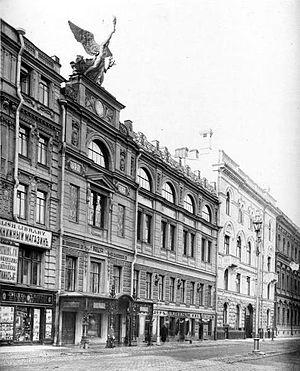
La rue Bolchaïa Morskaïa est une voie de Saint-Pétersbourg.
La Société impériale d'encouragement des beaux-arts, exista à Saint-Pétersbourg jusqu'en 1929. C'était la plus ancienne société de ce genre en Russie. Son histoire avait commencé en 1820. À partir de 1882 son nom fut modifié en celui de Société d'encouragement des artistes.
Clair de lune sur le Dniepr est un tableau paysager du peintre russe Arkhip Kouïndji, réalisé en 1880. Il est conservé au Musée russe à Saint-Pétersbourg. Ses dimensions sont de 105 × 146 cm. Le tableau représente le fleuve Dniepr par une nuit de pleine lune en été. La section éclairée du fleuve de couleur verte reflète le clair de lune. Le Dniepr traverse une plaine qui à l'horizon se confond avec le ciel sombre recouverts de quelques nuages légers. Cette toile est considérée comme la plus célèbre parmi les réalisations créatives de Kouïndji.
Nikolaï Nikanorovitch Doubovskoï est un peintre de paysages russe.